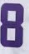
Number: 8